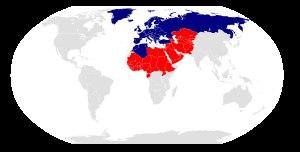
Les taxes aériennes ou taxes aéroportuaires sont des sommes d'argent prélevées par les compagnies aériennes sur chaque billet d'avion. Elles sont utilisées pour couvrir les frais d'entretien des aéroports ou encore la sécurité des pistes.